2011 World Indoor Lacrosse Championship

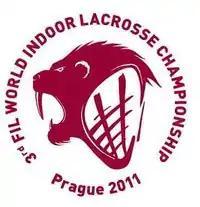

The 2011 World Indoor Lacrosse Championship was the third World Indoor Lacrosse Championship, an international box lacrosse tournament organized by the Federation of International Lacrosse every four years. It took place between 21 and 28 May 2011 in Prague, Czech Republic at the 4,900 seat Eden Arena, an Olympic-sized rink. The Canadian team was the defending champion and for the third time defeated the Iroquois Nationals in the finals, 13–6. The United States defeated the host Czech Republic 16–7 in the bronze medal game.